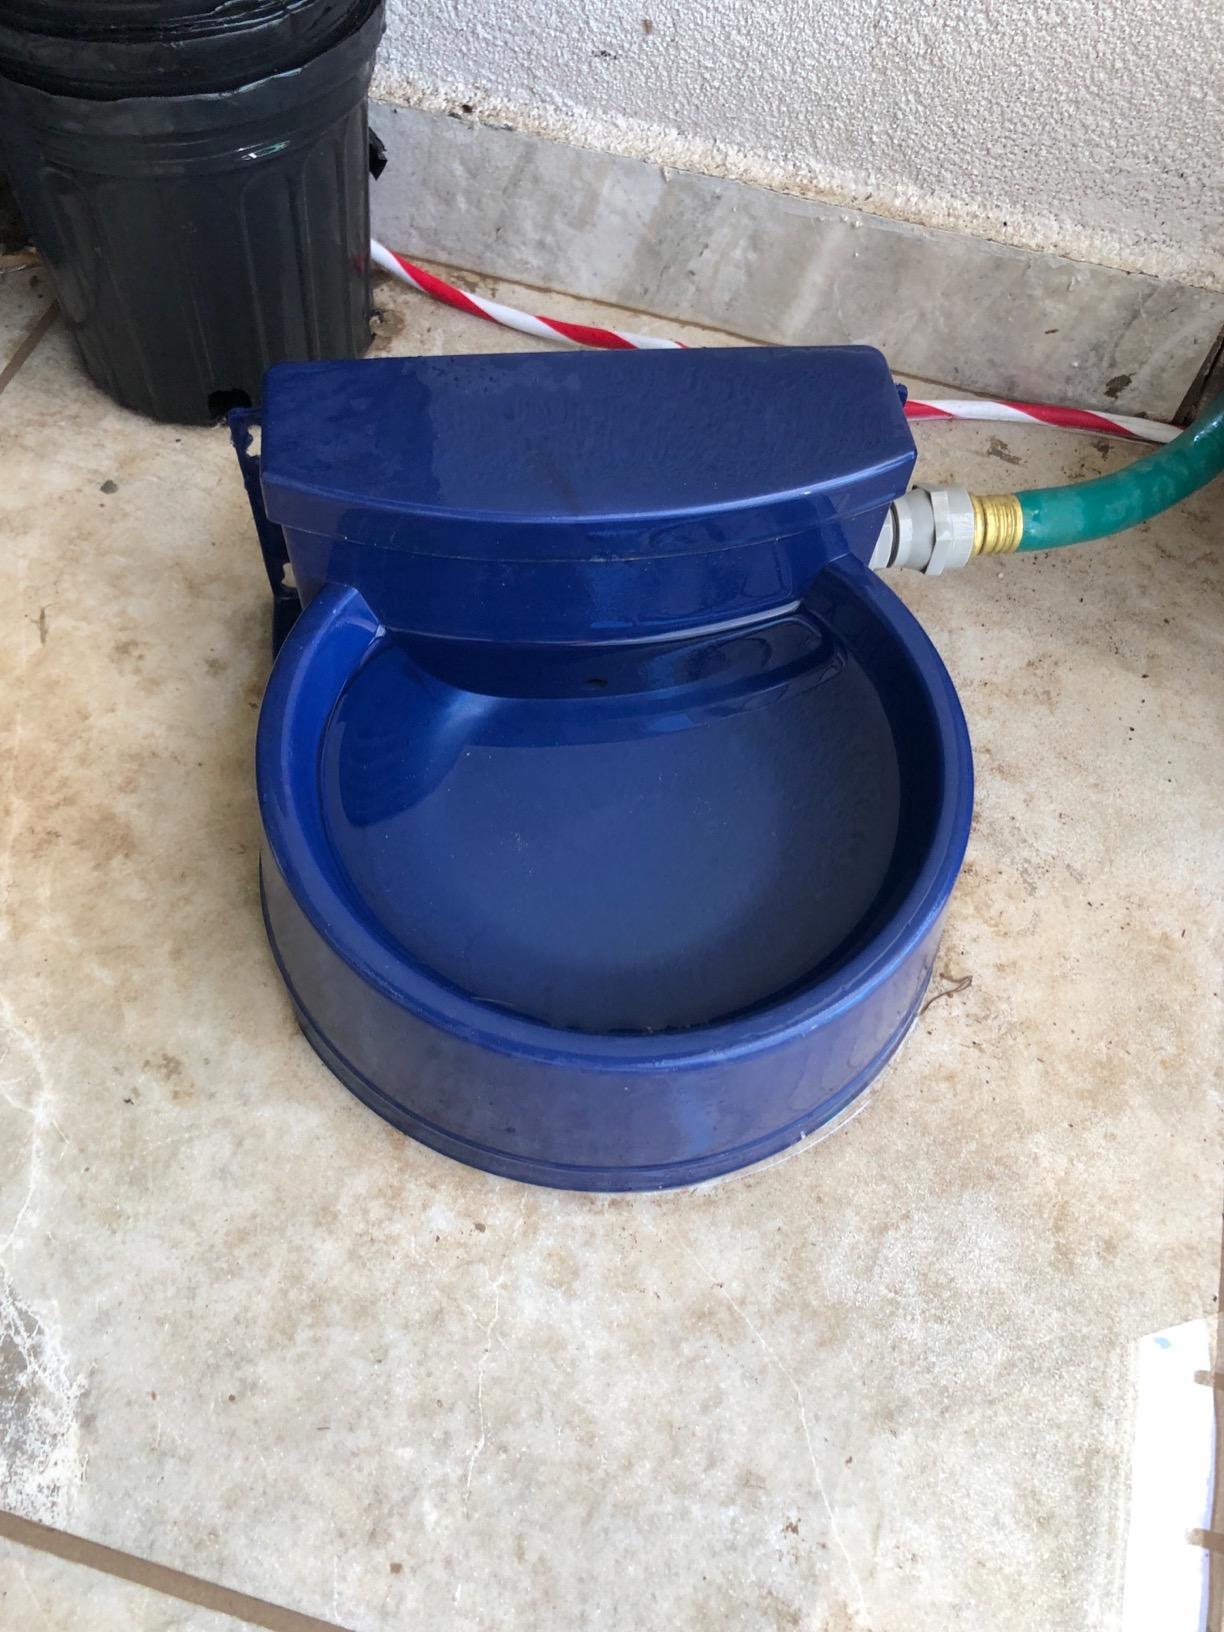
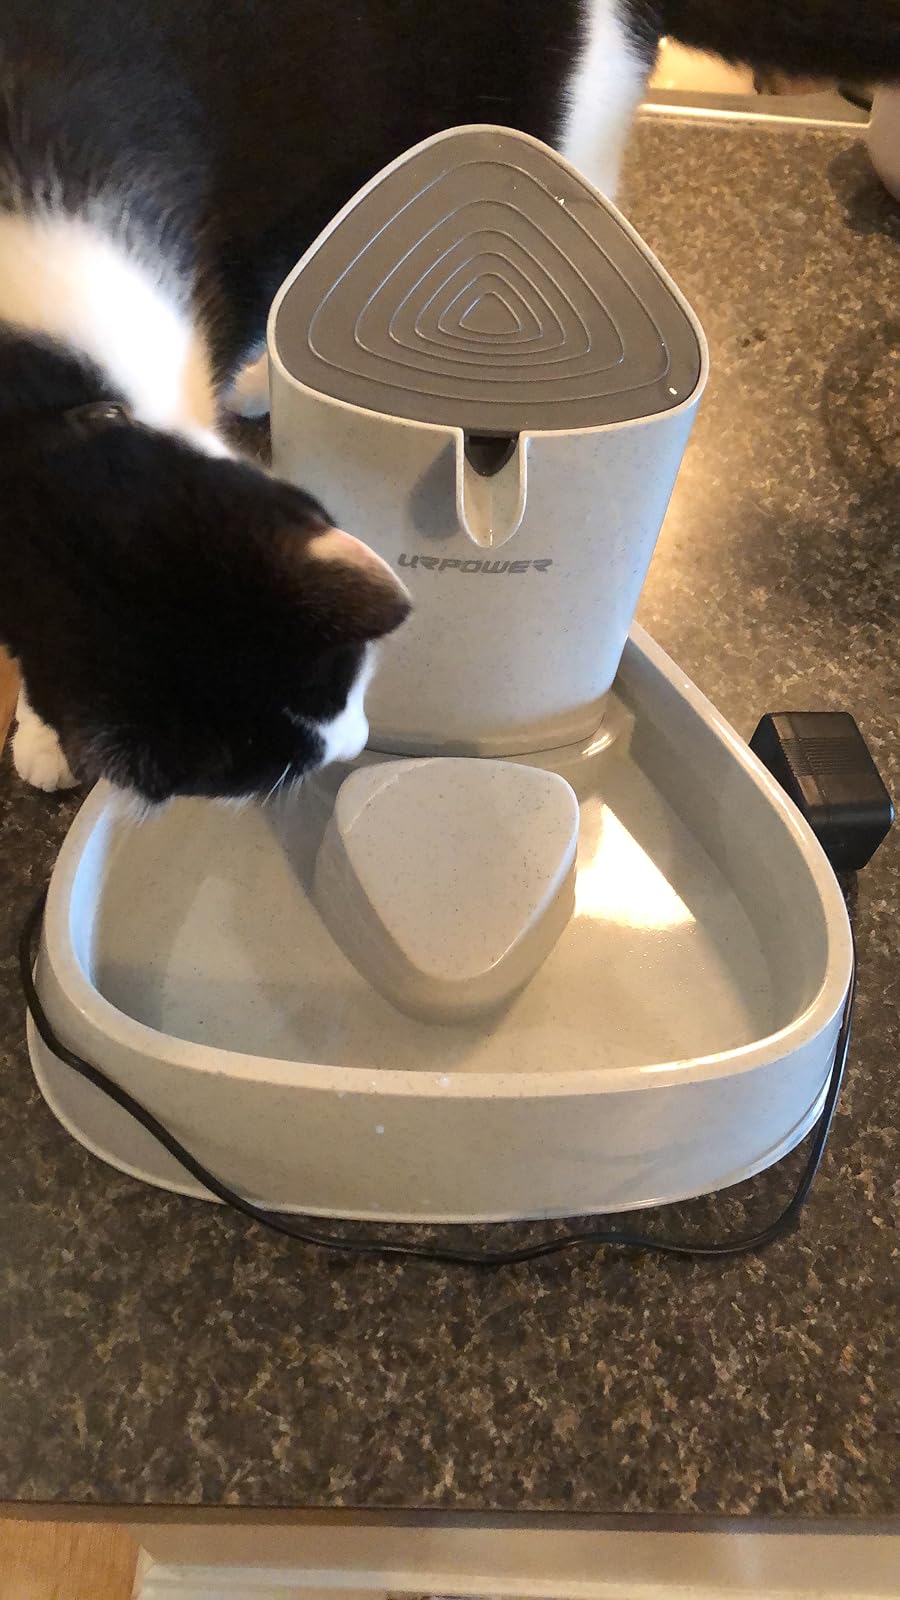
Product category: items_bowl
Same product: no